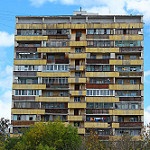
Label: buildings